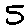
Label: 5